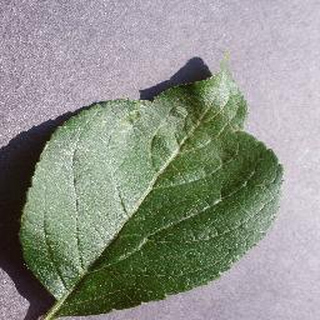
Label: healthy_apple